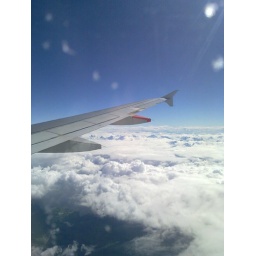
mountains in the sky